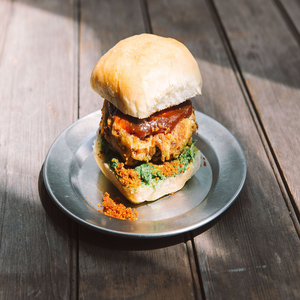
Dish: vadapav